Culture of Mali

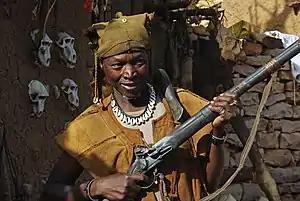
A Dogon hunter with an old flintlock rifle still in use.

The culture of Mali derives from the shared experience, as a colonial and post-colonial polity, and the interaction of the numerous cultures which make up the Malian people. What is today the nation of Mali was united first in the medieval period as the Mali Empire. While the current state does not include areas in the southwest, and is expanded far to the east and northeast, the dominant roles of the Mandé people is shared by the modern Mali, and the empire from which its name originates from.